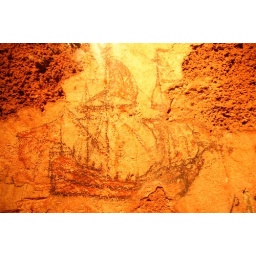
These were drawings made on the wall in the jail cell. They believe they were made by a ships Captain.